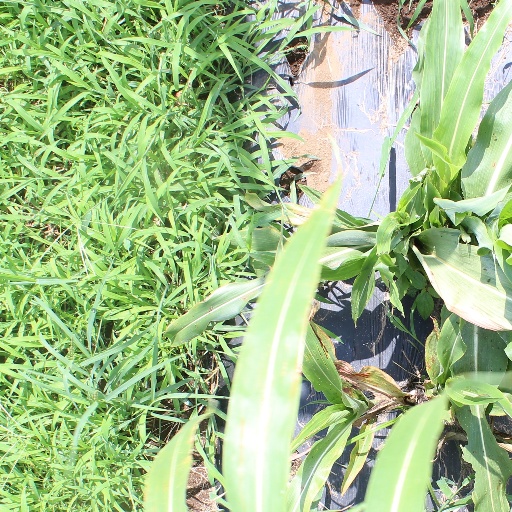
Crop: sorghum